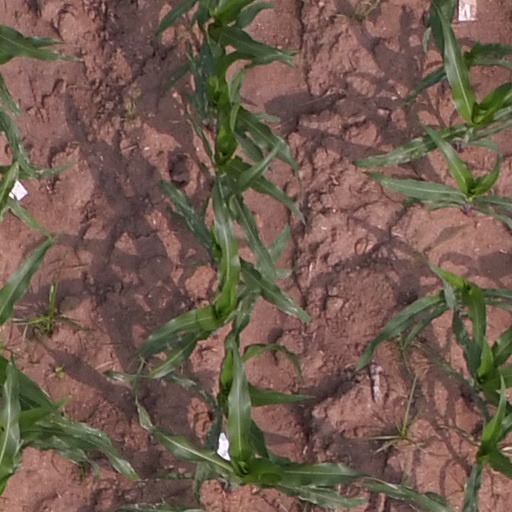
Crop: maize; corn